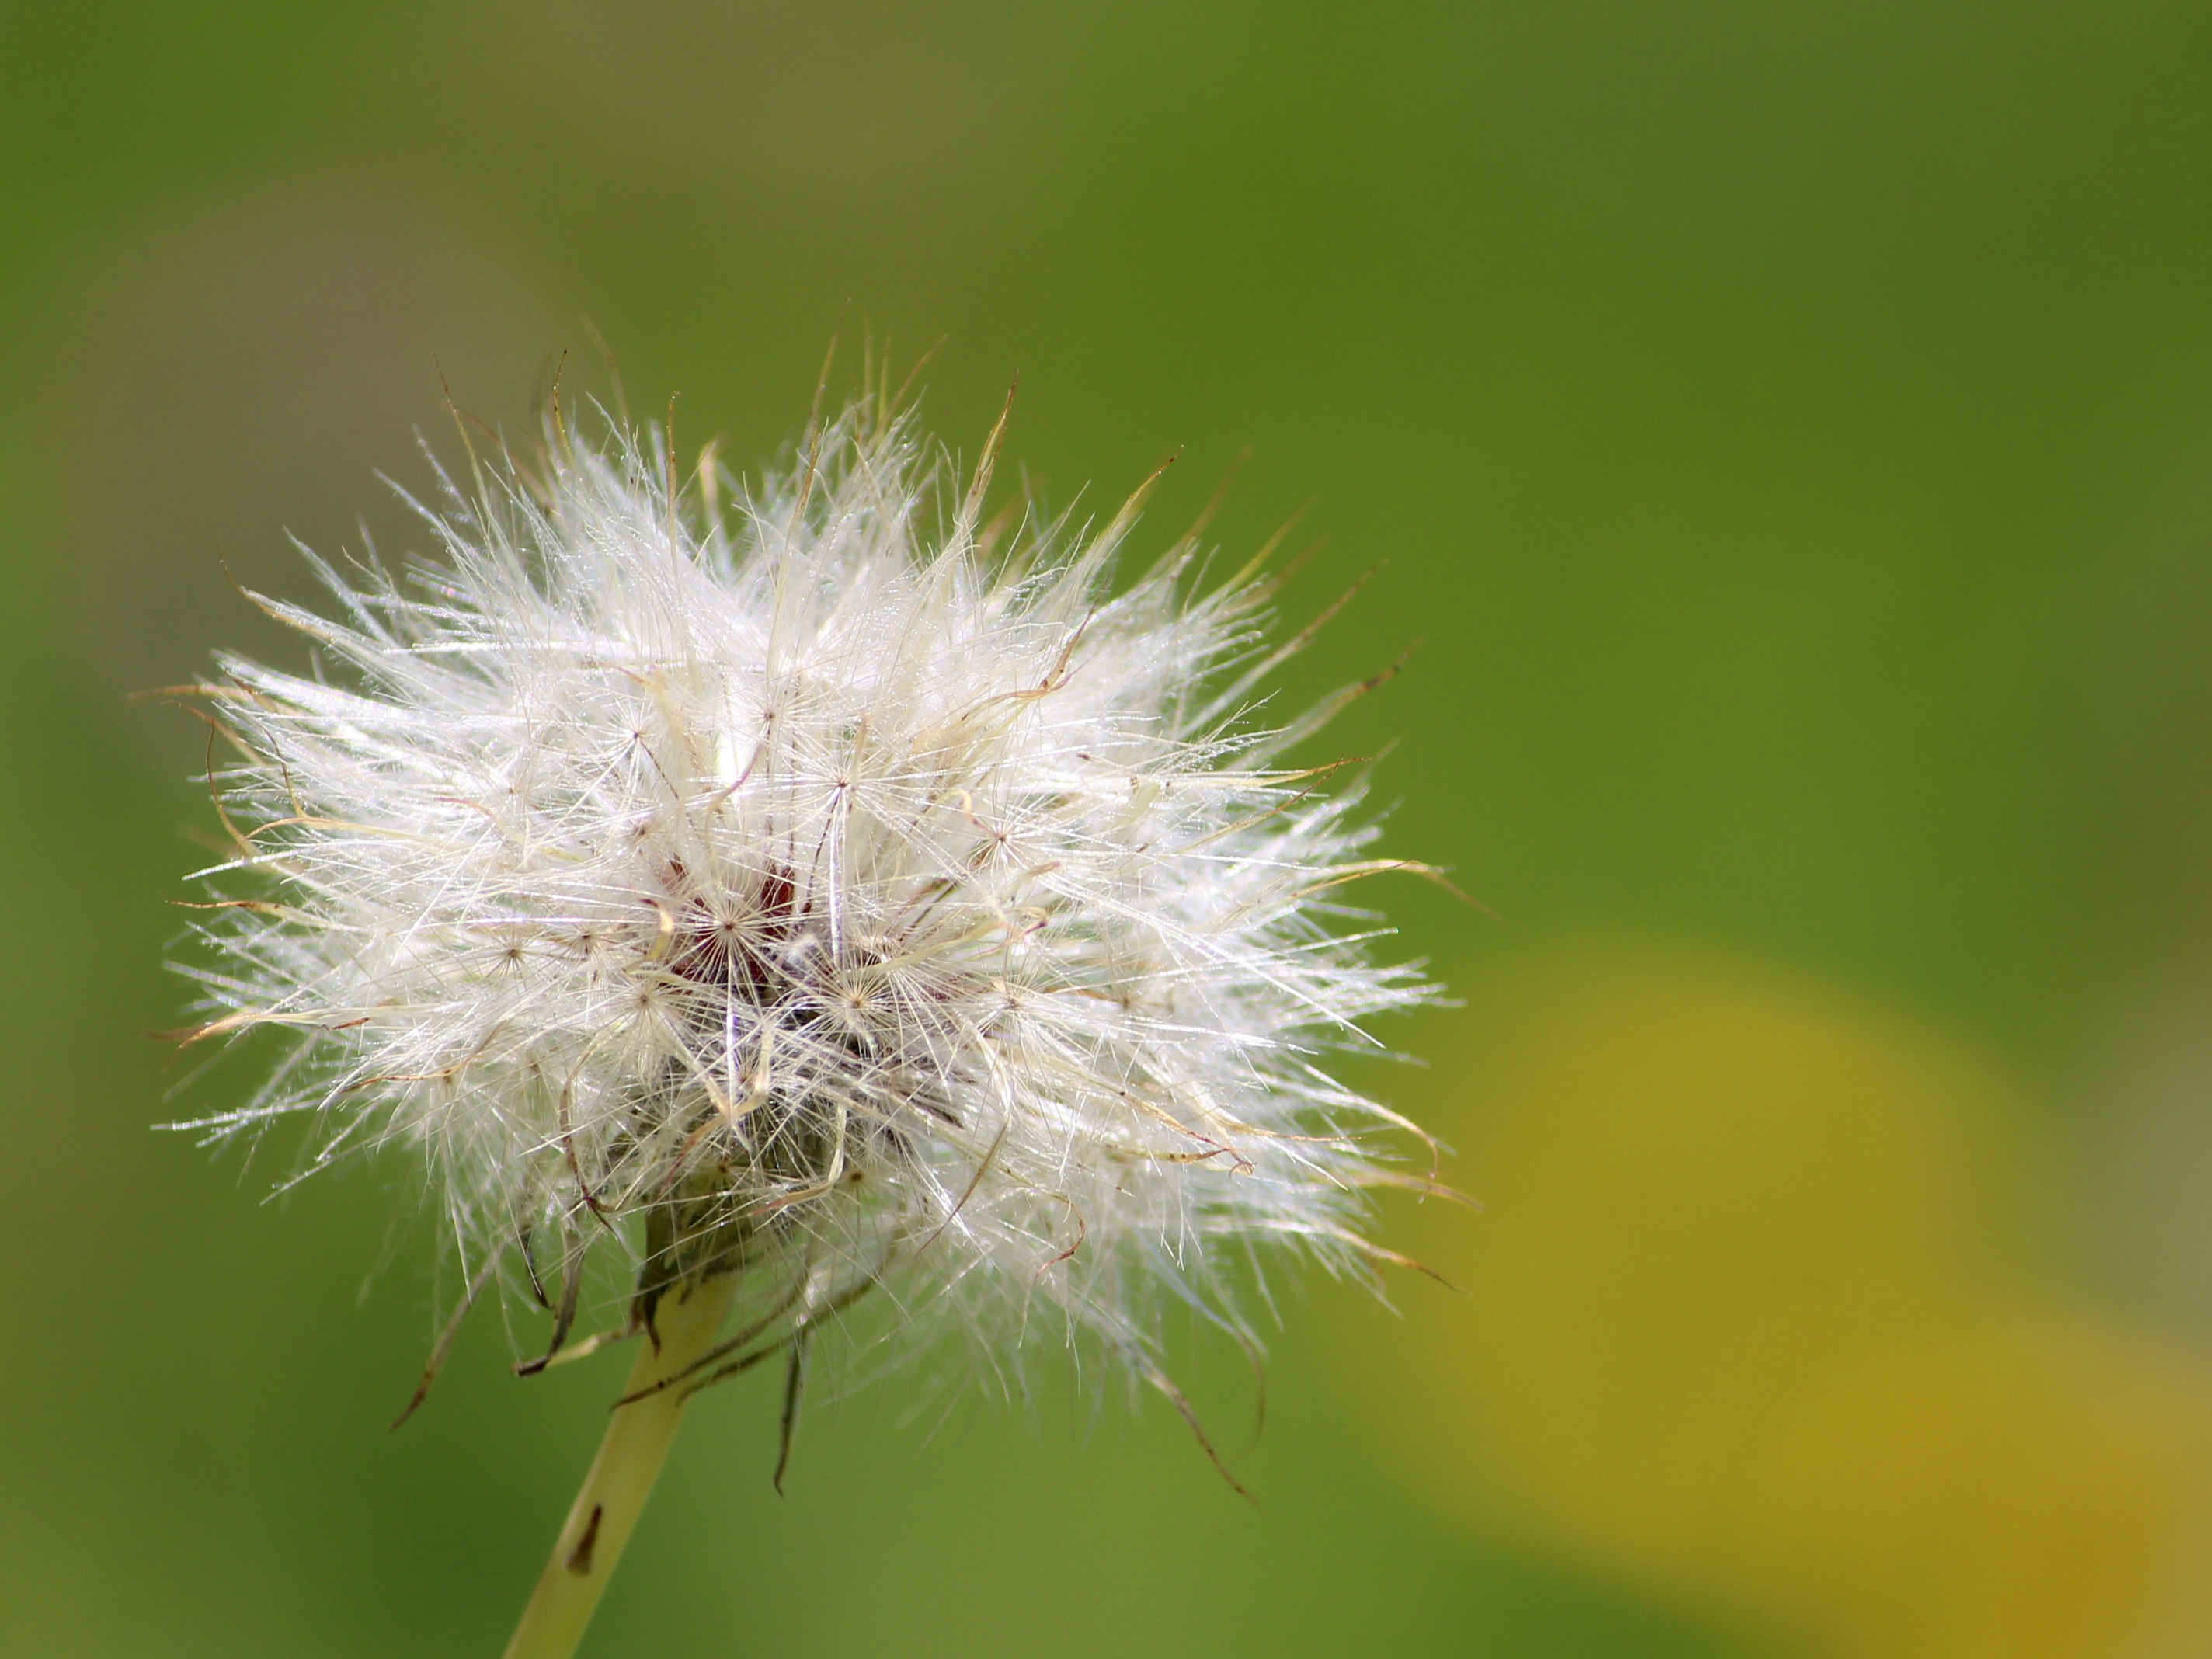
nature, grass, branch, plant, photography, meadow, dandelion, leaf, flower, petal, green, natural, botany, flora, wildflower, close up, thistle, fluff, species, macro photography, airy, flowering plant, daisy family, grass family, plant stem, land plant, thorns spines and prickles